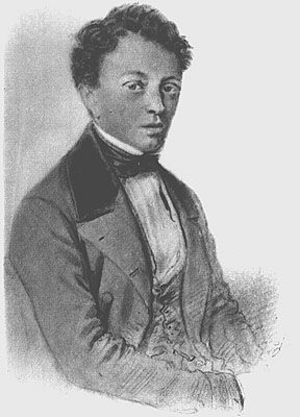
Auguste Franchomme
Auguste-Joseph Franchomme
Auguste-Joseph Franchomme var en fransk cellist og komponist.